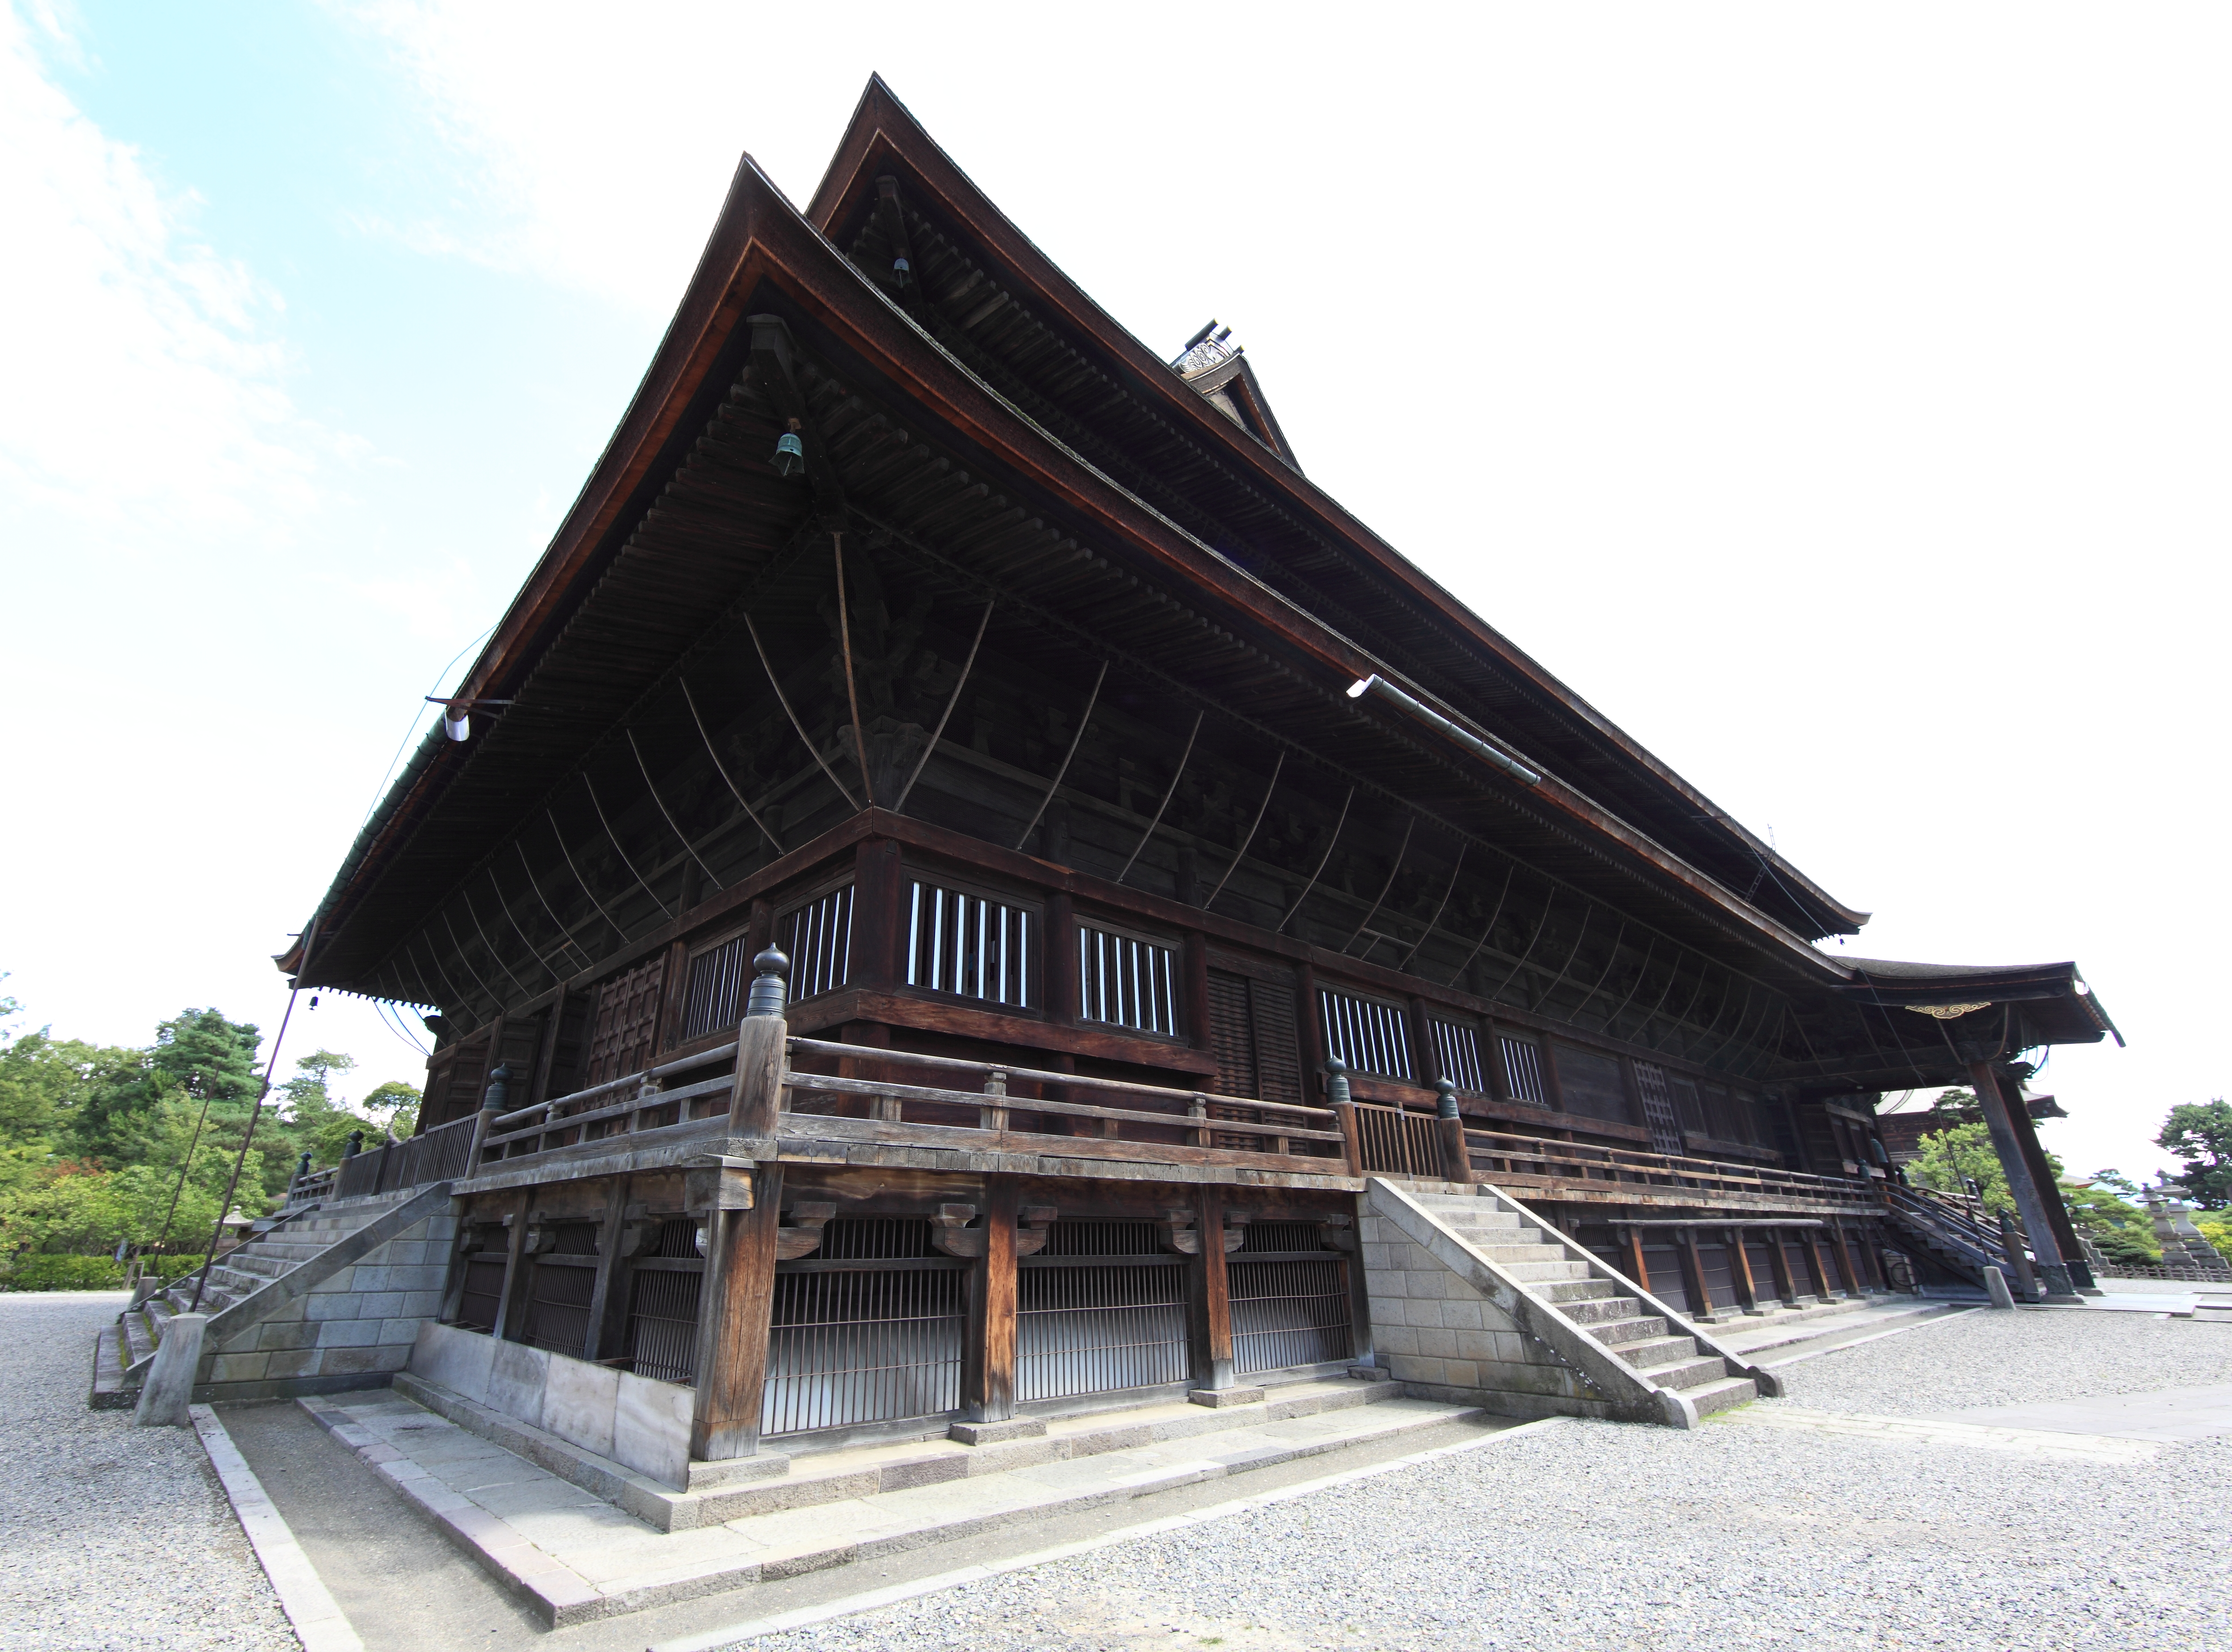
architecture, building, high, place of worship, religious, temple, japanese, shrine, 5d, hires, chinese architecture, markii, hi, res, resolution, nagano, zenkohji, wat, historic site, shinto shrine